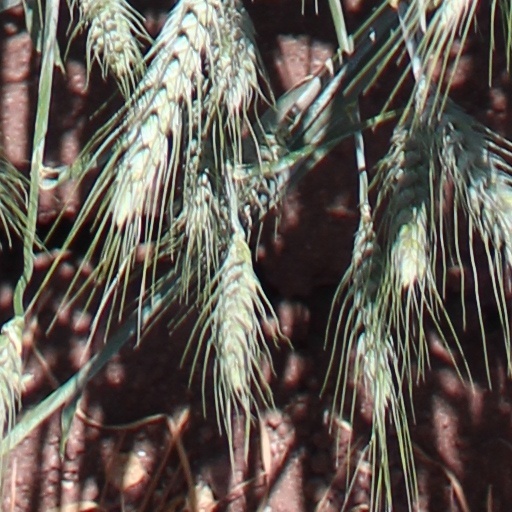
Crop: wheat